Kathleen Hepburn

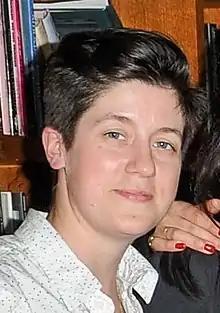

Kathleen Hepburn is a Canadian screenwriter and film director. She first attracted acclaim for her film "Never Steady, Never Still", which premiered as a short film in 2015 before being expanded into her feature film debut in 2017. The film received eight Canadian Screen Award nominations at the 6th Canadian Screen Awards in 2018, including Best Picture and a Best Original Screenplay nomination for Hepburn.